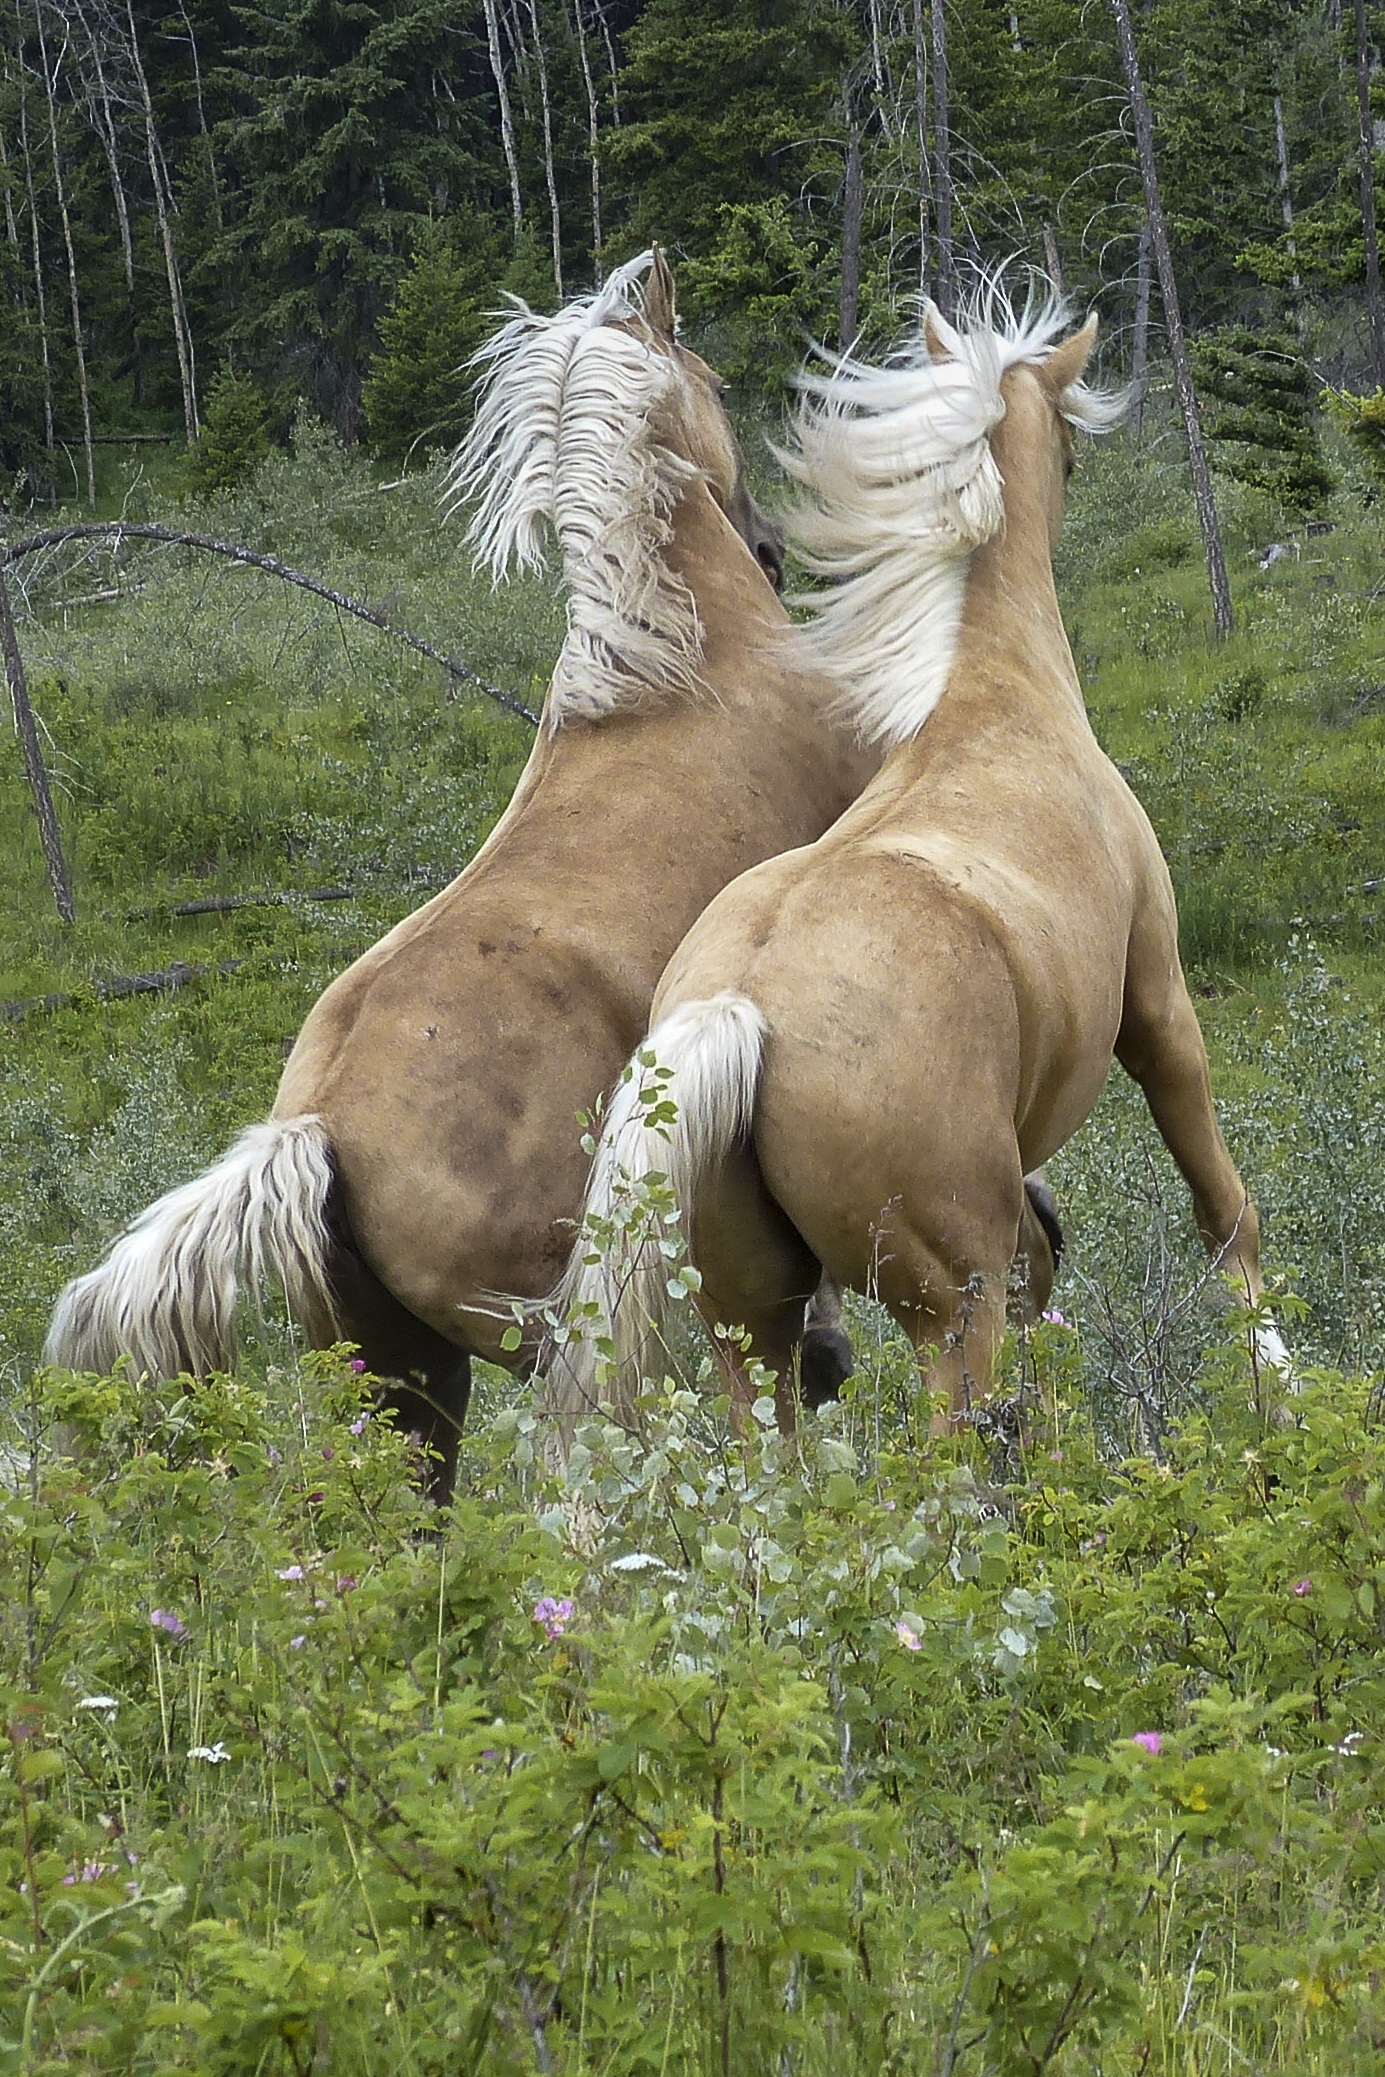
meadow, animal, wildlife, wild, young, pasture, grazing, horse, action, brown, mammal, stallion, fauna, horses, fighting, vertebrate, mare, beauty, purebred, farm animals, quarter horse, eventing, horse like mammal, mustang horse